Isaac Ives

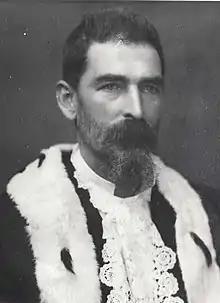
Mayor of Sydney 1896 - 1897

Ives was born at Great Waltham in Essex to retired overseer Isaac Ives and Susanna Field. He went to London at a young age and in 1857 migrated to Sydney to work at a Tooth & Co. brewery. In 1858 he married Henrietta Weston, with whom he had three children; a second marriage, in 1865 to Elene McDonald, produced a further seven children. From 1860 he managed a number of warehouses for Tooth & Co.